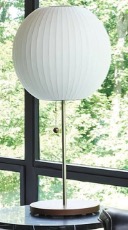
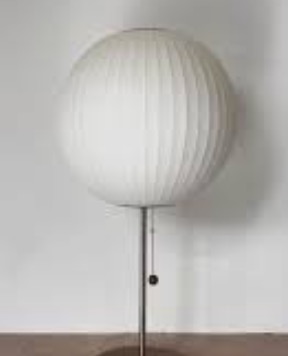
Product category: misc
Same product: yes